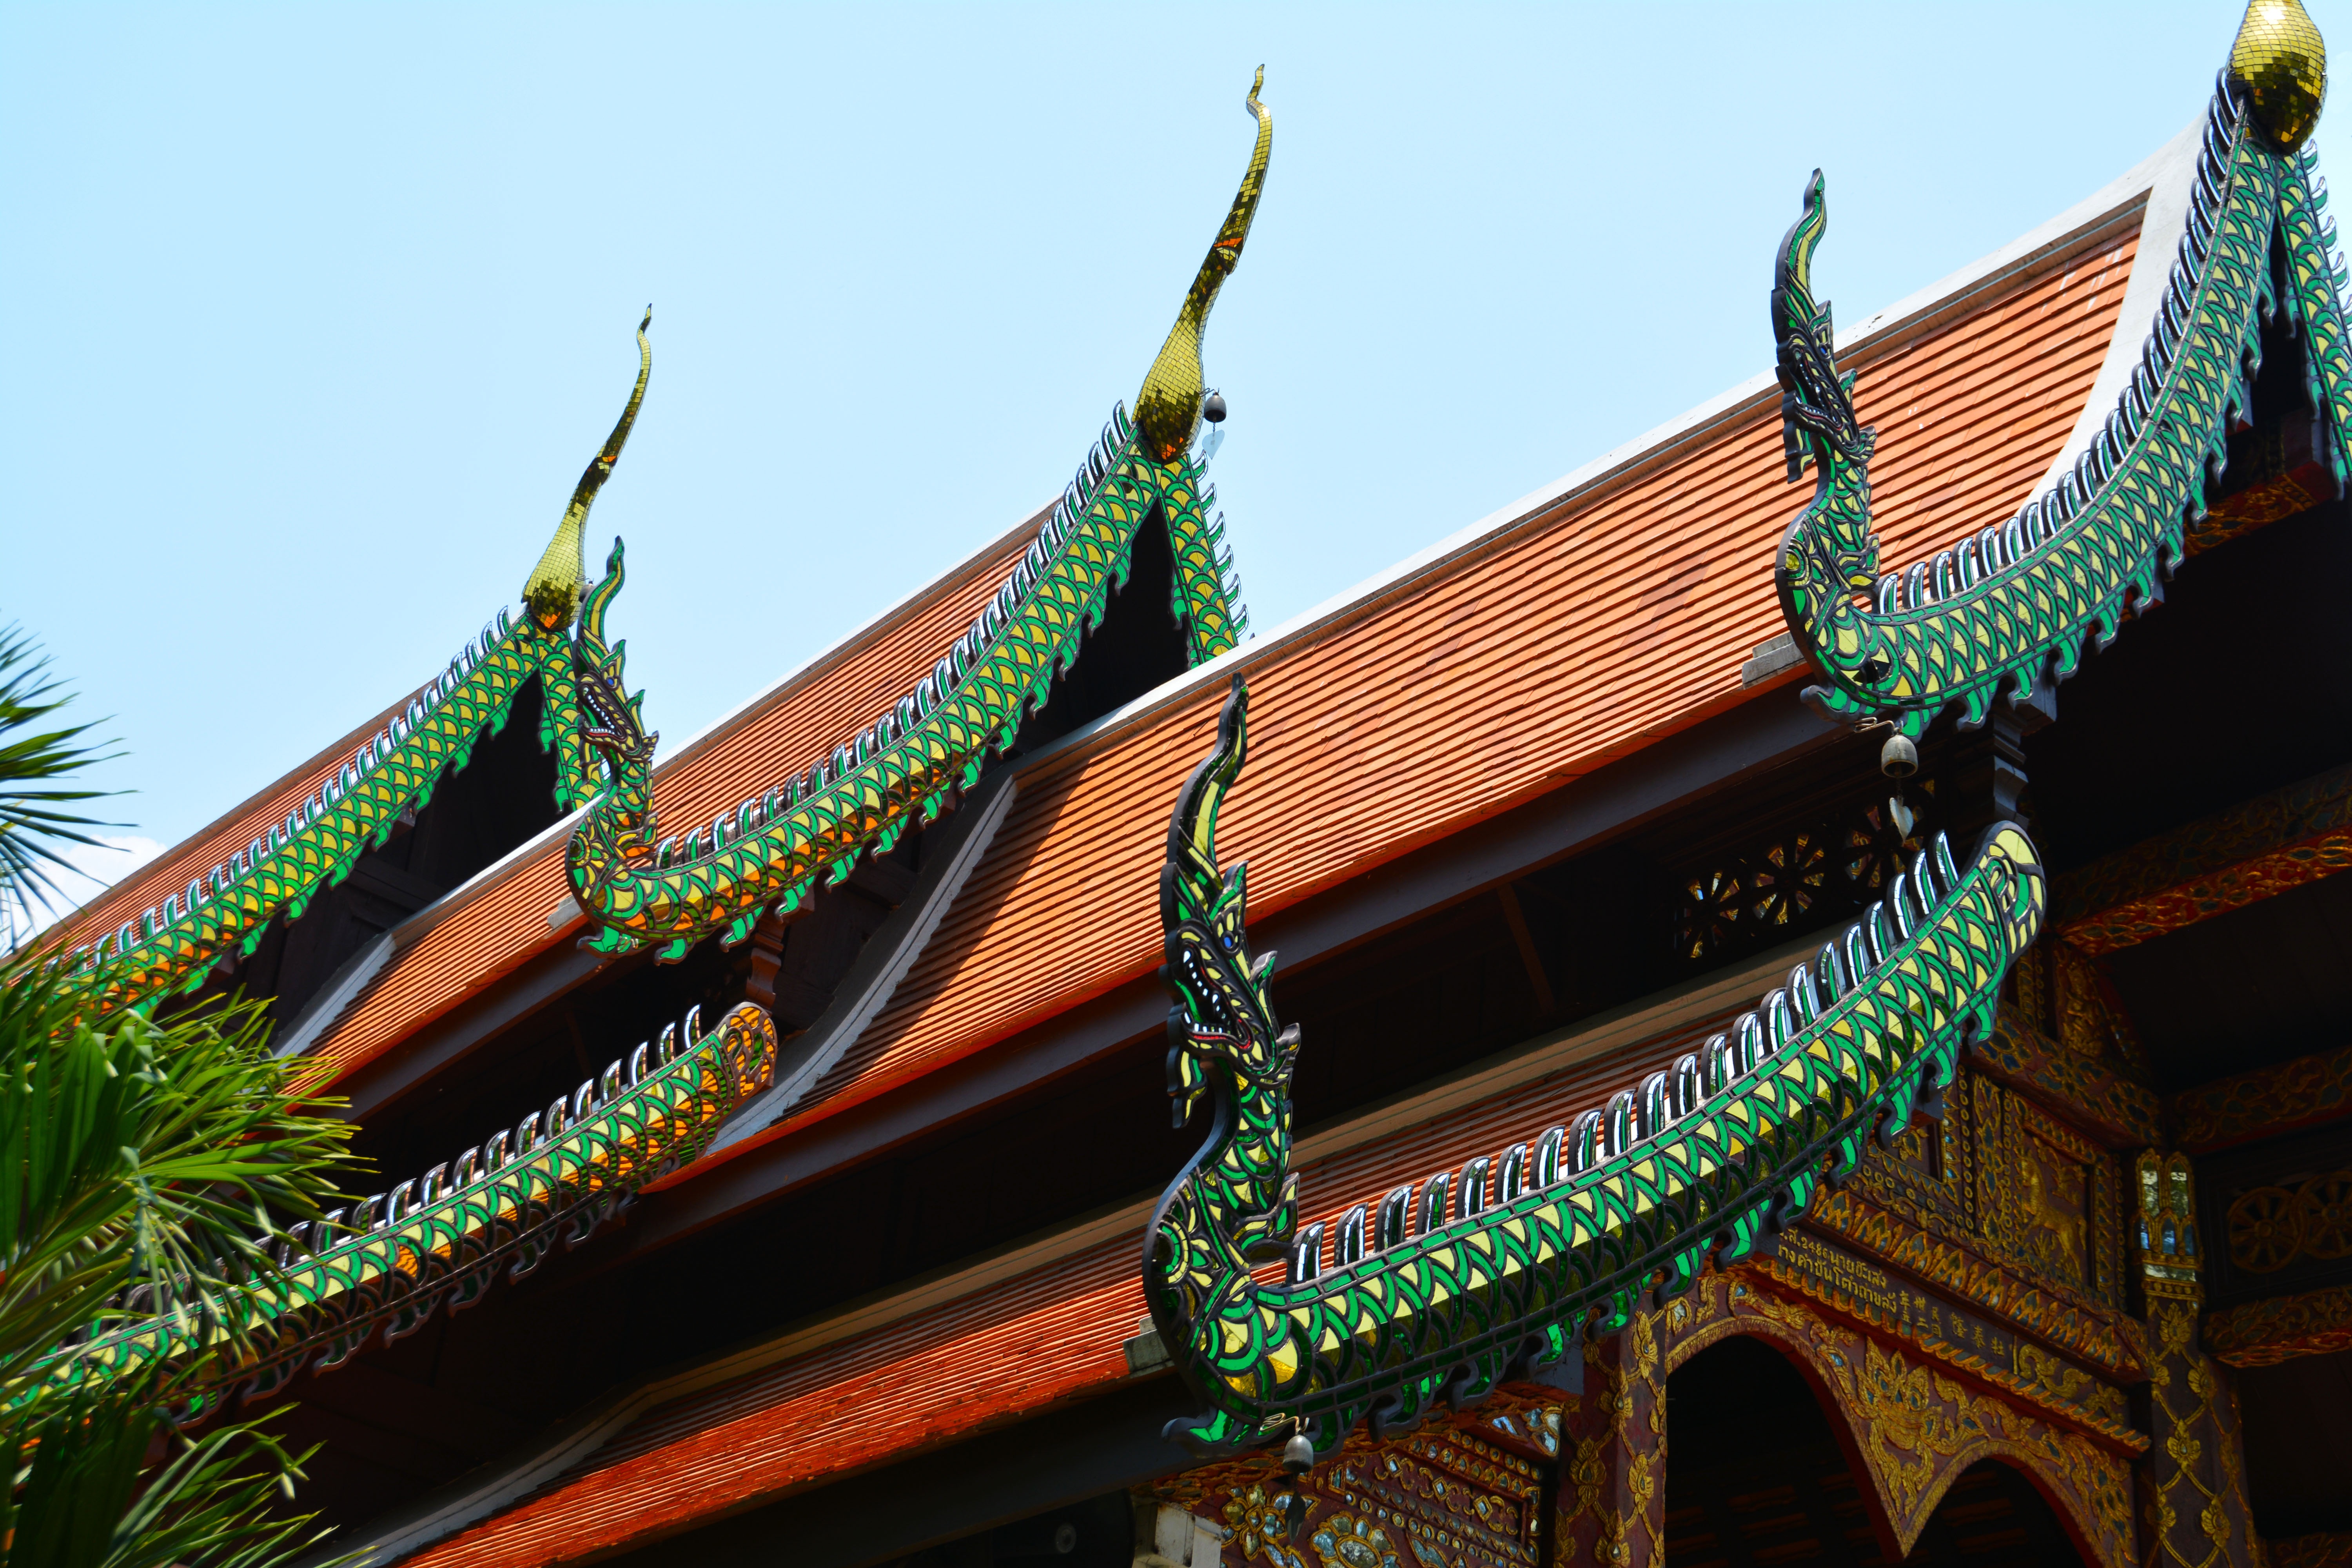
architecture, structure, roof, building, old, travel, decoration, construction, peaceful, buddhism, religion, asia, ancient, landmark, exterior, historic, tourism, place of worship, thailand, spiritual, religious, meditation, temple, culture, history, oriental, traditional, wat, hindu temple